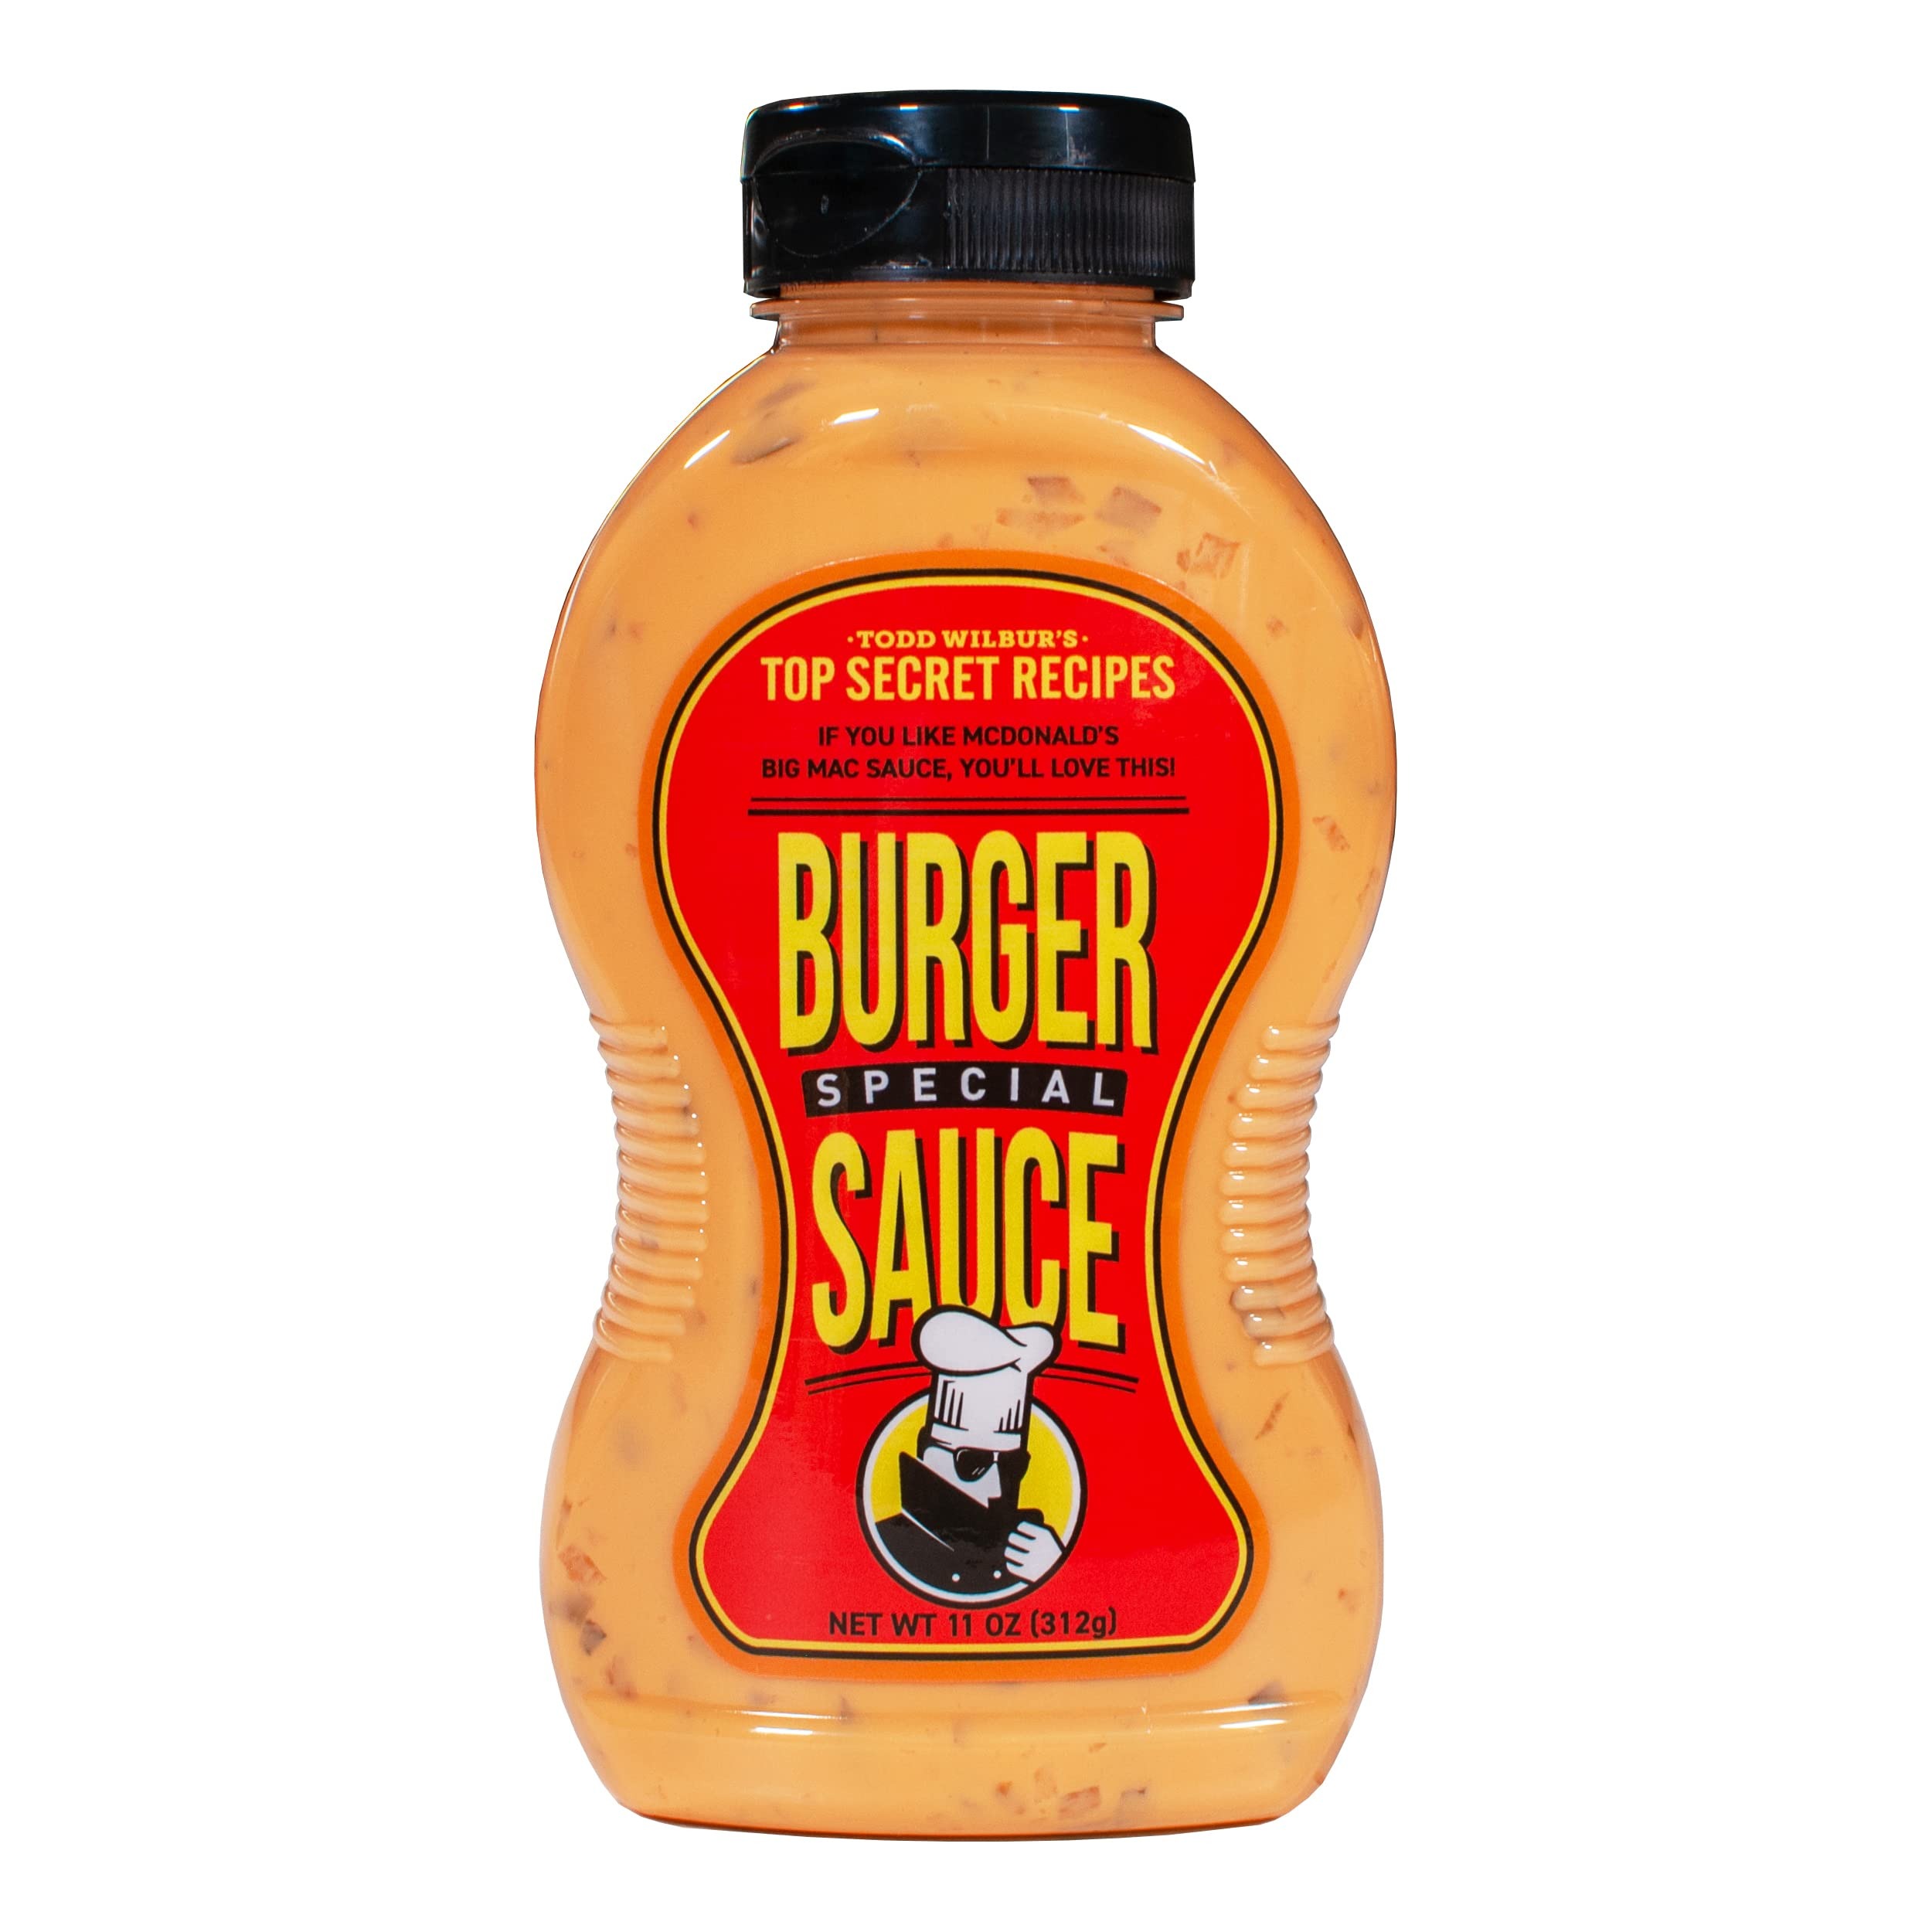
Item Name: Todd Wilbur's Top Secret Recipes Special Burger Sauce (Like Big Mac Sauce) - For Burgers, Sandwiches & Wraps - MSG & Gluten-Free, 11 Oz
Bullet Point 1: FAITHFUL TO A CLASSIC MCDONALD’S RECIPE: Love a good Big Mac? Then you’ll adore our Top Secret Recipes Burger Special Sauce
Bullet Point 2: ENDLESSLY CRAVEABLE: Give a famous flavor boost to your hamburgers, veggie burgers, and chicken burgers
Bullet Point 3: FRESH TAKE ON AN AMERICAN ICON: This sauce, crafted by world-famous food hacker Todd Wilbur, masterfully evokes the iconic flavor of a McDonald’s Big Mac
Bullet Point 4: SIGNATURE FLAVOR, ANYTIME, ANYWHERE: Add a professional quality taste to your burgers, sandwiches, and wraps with this beloved burger sauce
Bullet Point 5: RESTAURANT READY, AMERICAN MADE: Our Top Secret Recipes Burger Special Sauce is MSG and gluten-free, keto-friendly, and made in the USA
Bullet Point 6: FOOD INSPIRATION FROM THE MIND OF TODD WILBUR: The host of CMT’s “Top Secret Recipe” with over 6 million cookbooks sold, Todd Wilbur has been decoding the secret recipes of your favorite foods for over 30 years
Product Description: If you love a good Big Mac, you’ll adore our Top Secret Recipes Burger Special Sauce. Crafted by world-renowned food hacker Todd Wilbur, this beloved sauce captures the sweet and sour notes of a McDonald’s Big Mac. Our Top Secret Recipes Burger Special Sauce can add a pop of famous flavor to all your hamburgers, veggie burgers, and chicken burgers. It’s also great on sandwiches and wraps. Host of CMT’s “Top Secret Recipe” with over 6 million cookbooks sold, Todd Wilbur has been decoding secret recipes for over 30 years. Our sauce is MSG and gluten-free, keto-friendly, and produced right here in the USA so that you can enjoy authentic restaurant flavors - anytime, anywhere.
Value: 11.0
Unit: Ounce

Price: 10.98